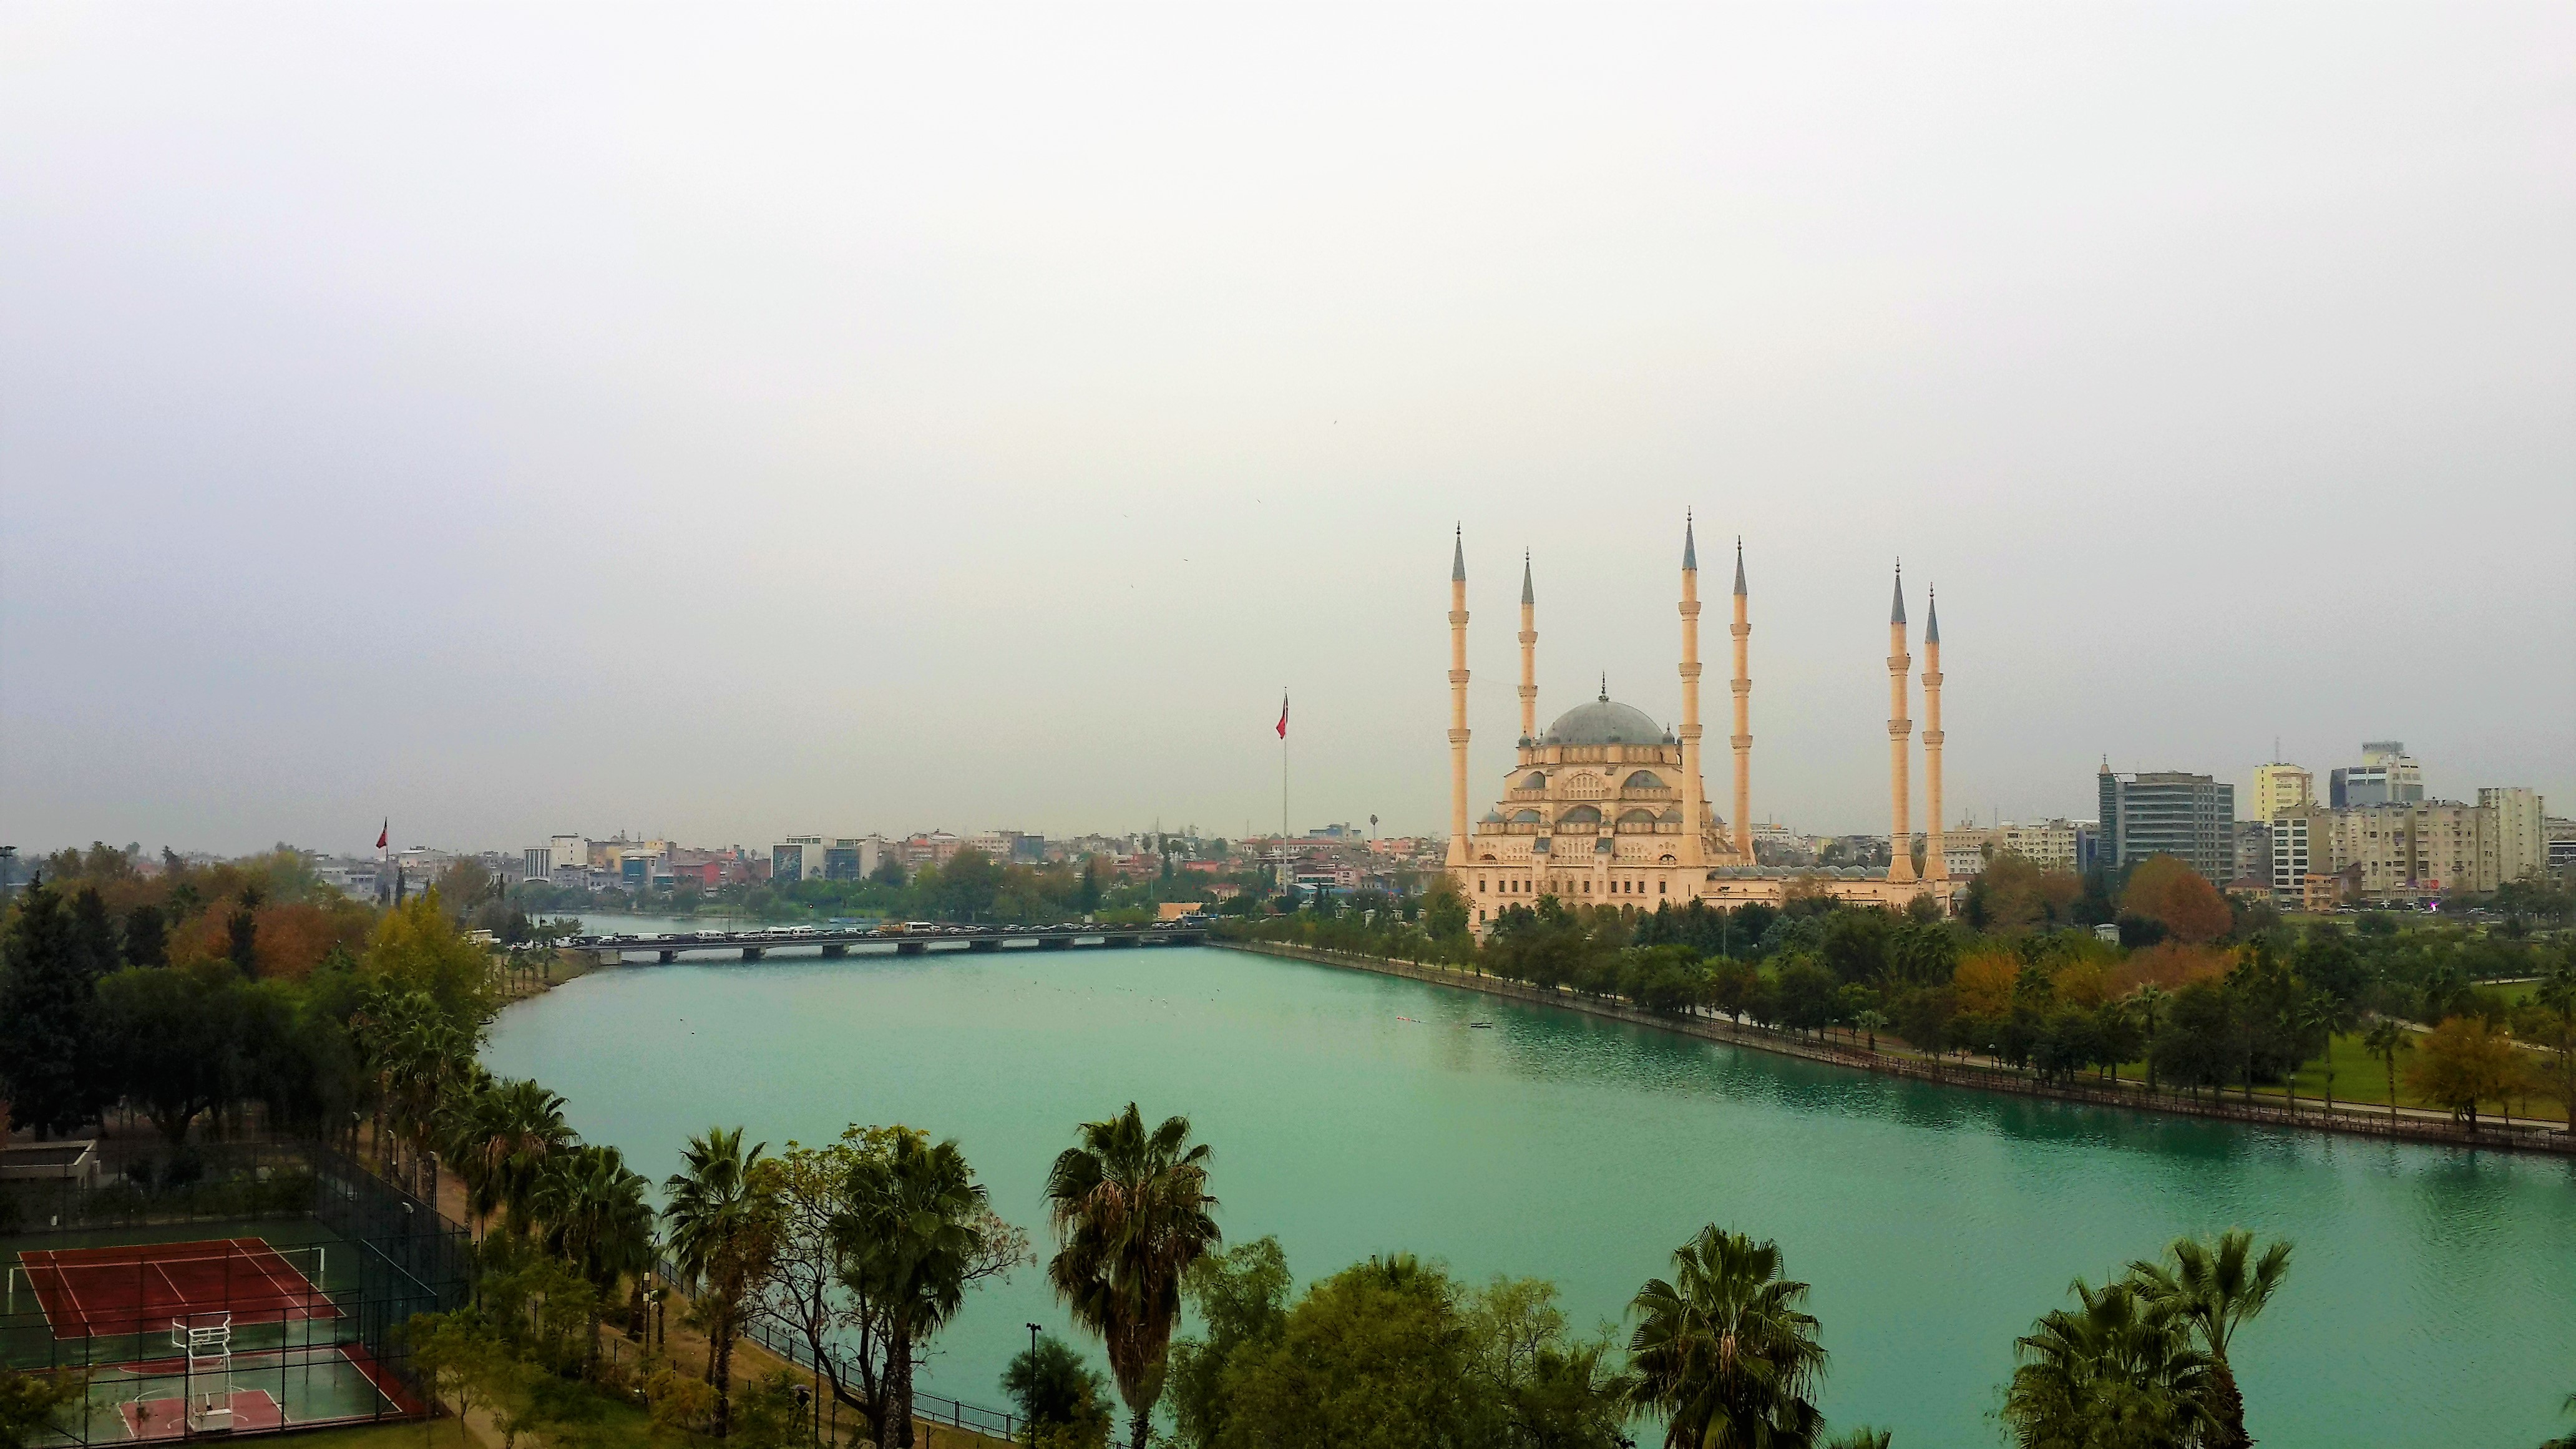
mosque, minaret, dome, islam, religion, water, sky, atmospheric phenomenon, landmark, river, water resources, metropolitan area, city, skyline, urban area, reservoir, cityscape, landscape, tourism, lake, world, reflection, building